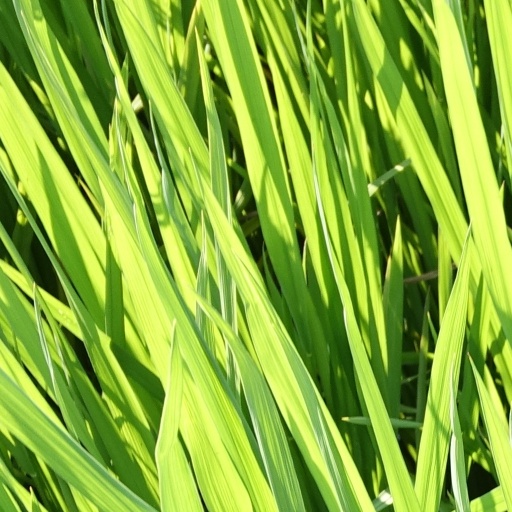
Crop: rice